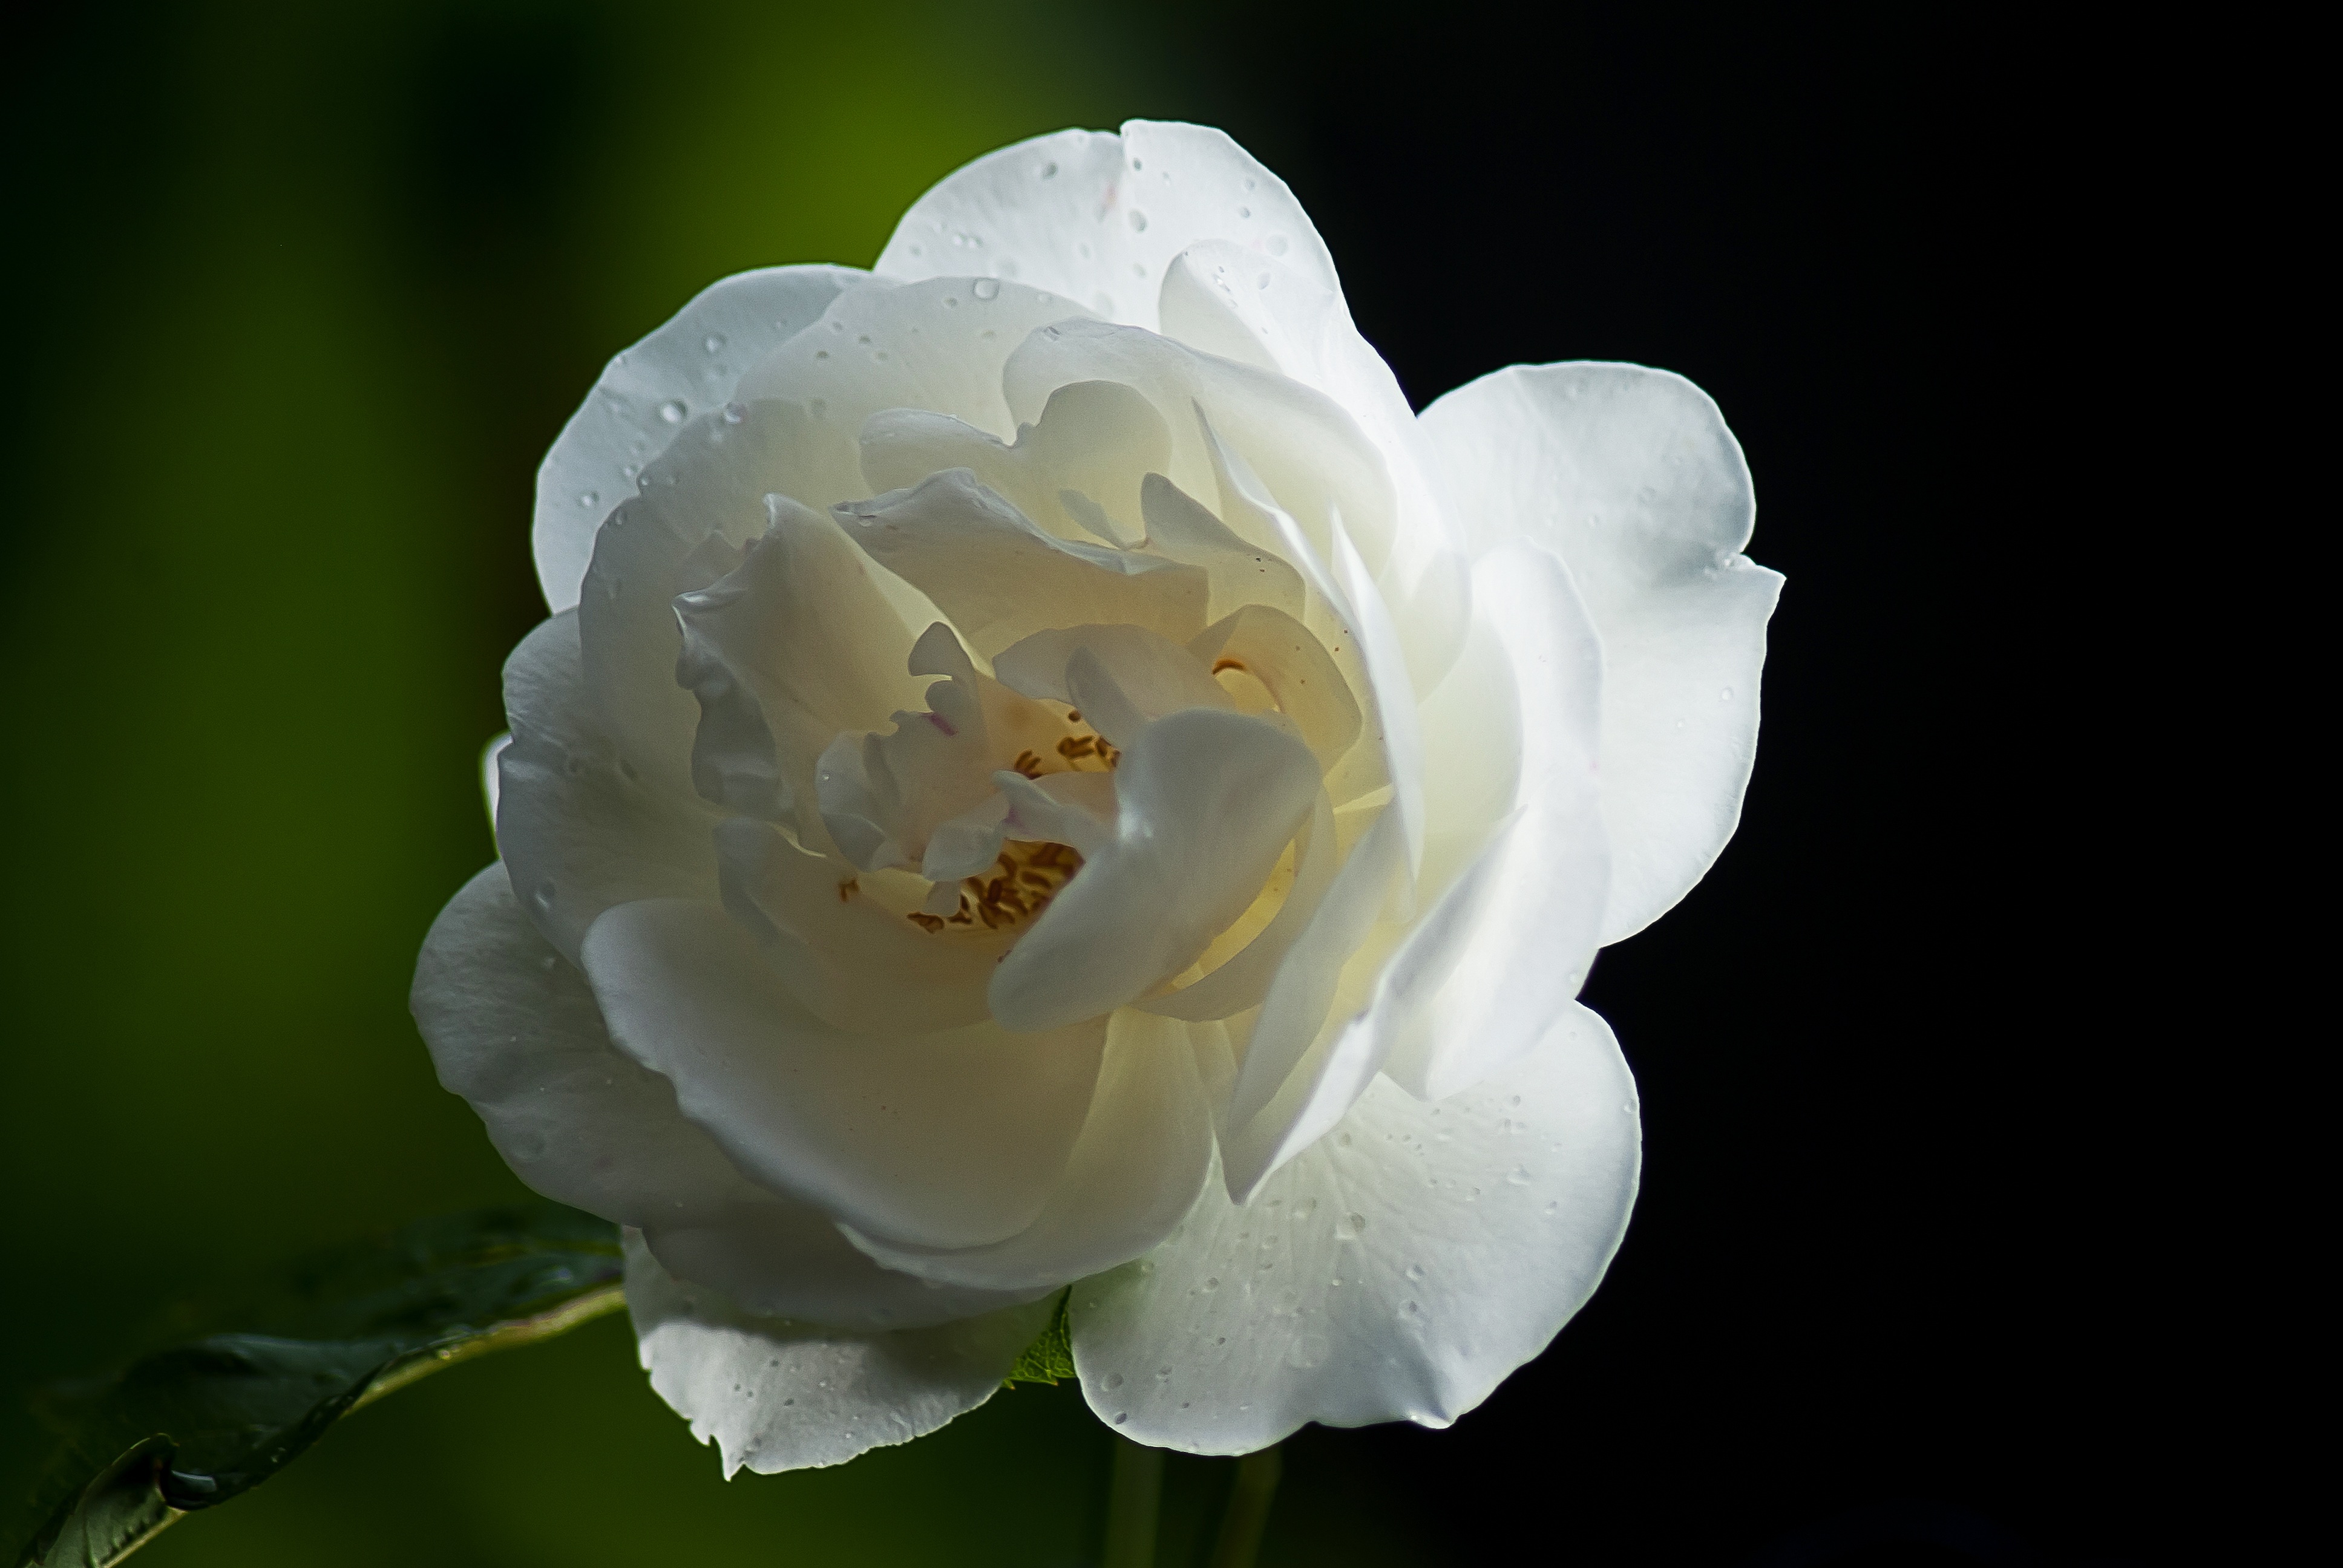
nature, blossom, plant, white, flower, petal, rose, flora, close up, peony, wild rose, macro photography, white flowers, flowering plant, rose family, plant stem, land plant